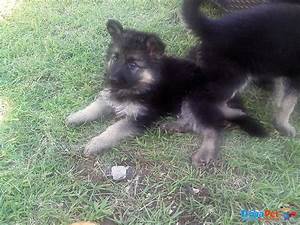
Label: dog